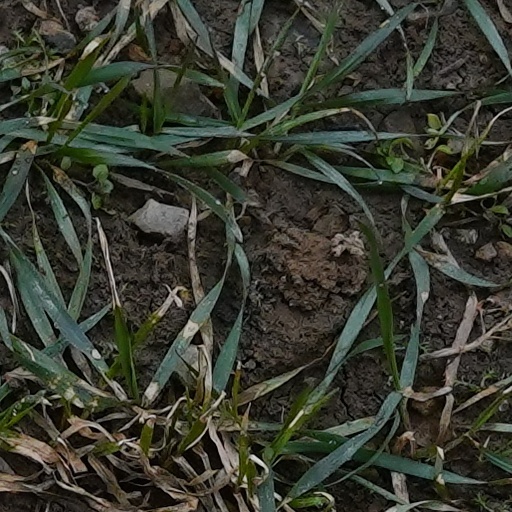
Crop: wheat